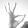
ASL letter: F